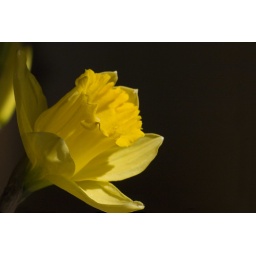
The beautiful yellow flower in the sunlight.